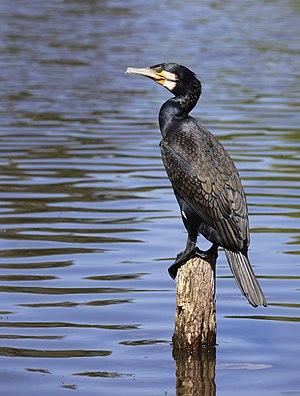
Un Grand Cormoran (Phalacrocorax carbo). Uetersen, Allemagne. Polski: Kormoran zwyczajny (czarny) (Phalacrocorax carbo), Uetersen, Republika Federalna Niemiec
Les étangs de la Dombes sont un ensemble d'étangs situés sur le plateau de la Dombes, dans l’est de la France, au nord-est de Lyon, au milieu de terres agricoles. Il s’agit d’un des pays du département de l’Ain, au sein de la région Rhône-Alpes ; elle s’étend sur une superficie d’environ 1 000 km². La Dombes est limitée à l’ouest par la vallée de la Saône et au sud par la Côtière qui surplombe les plaines du Rhône. La principale caractéristique de la région est le nombre d’étangs qui la composent : environ 1100 représentant 12 000 ha de surface en eau.